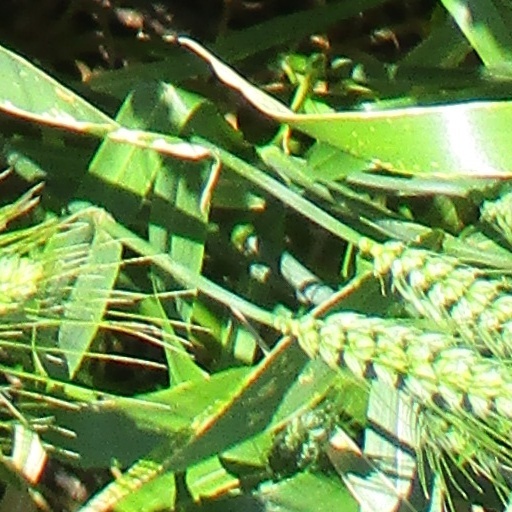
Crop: wheat